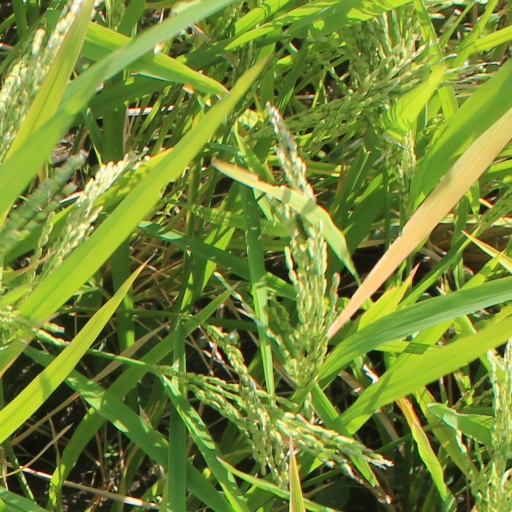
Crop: rice